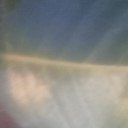
Label: Leaf_rust